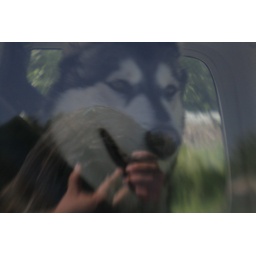
luna in the back seat looking out the window